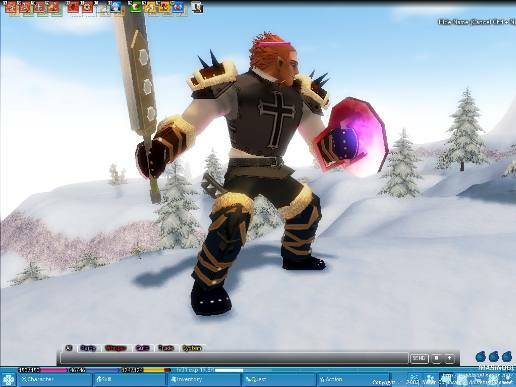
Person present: No